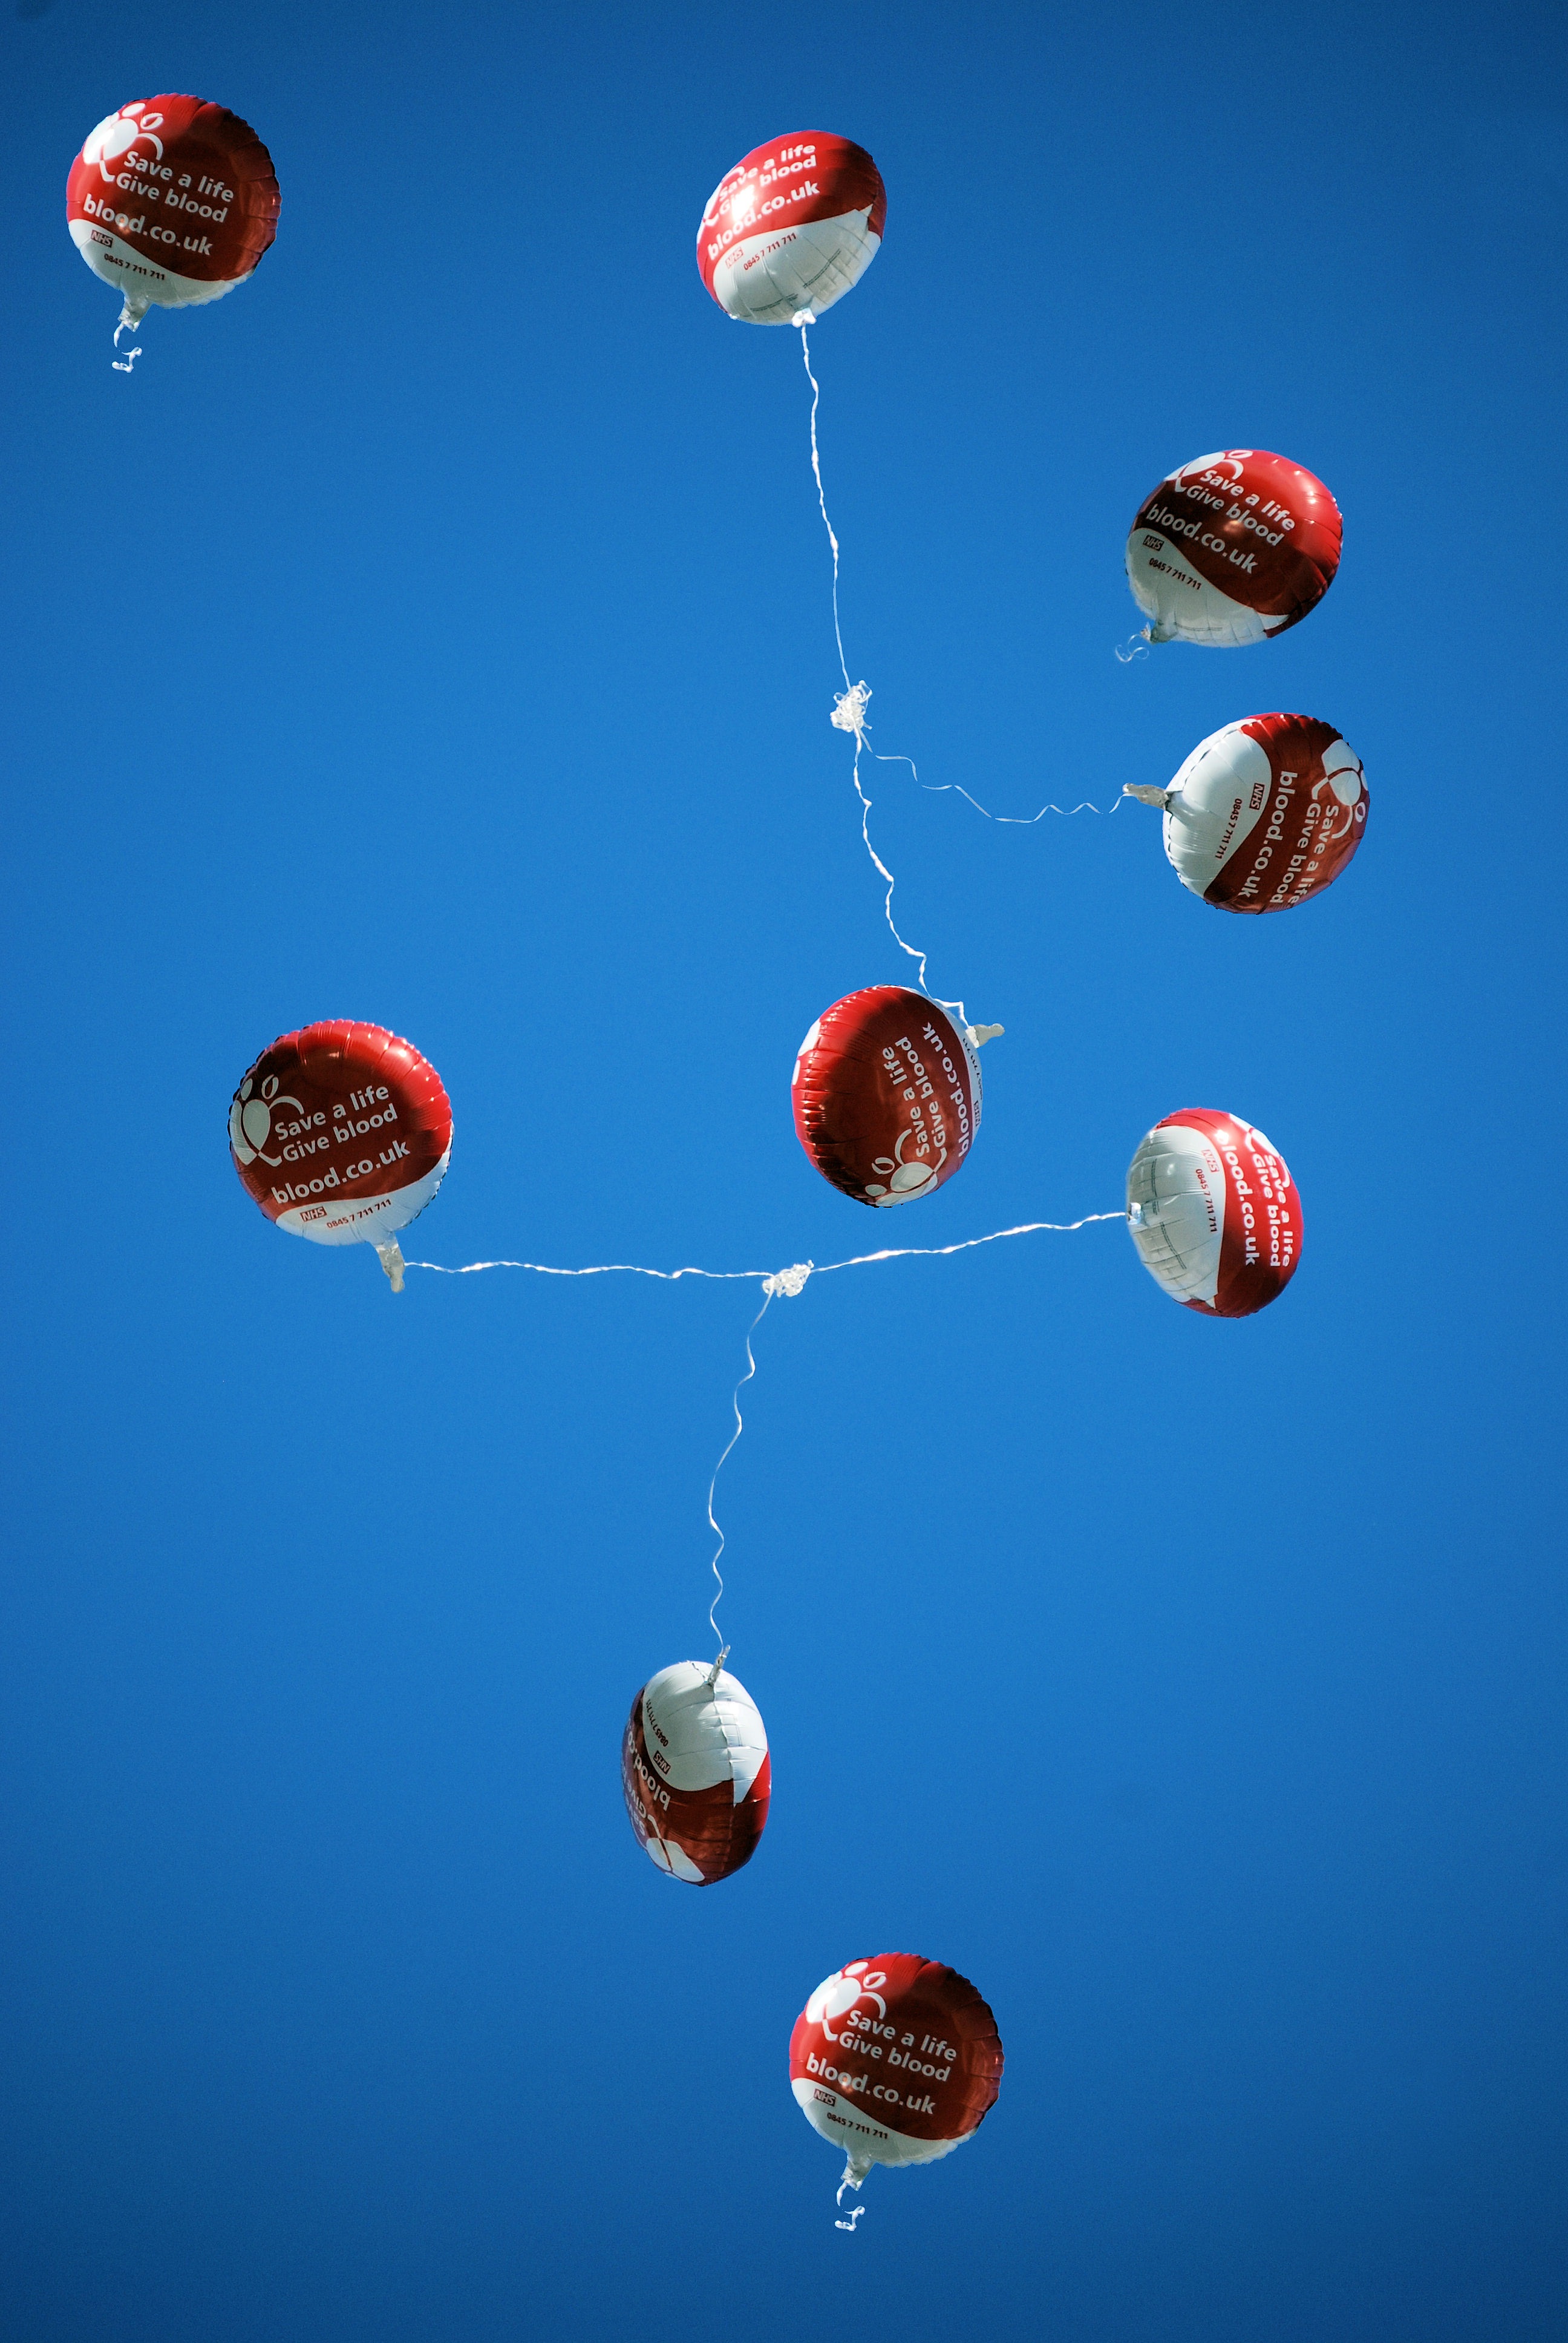
sky, balloon, red, blue, colorful, toy, parachute, balloons, sphere, blood donation, atmosphere of earth